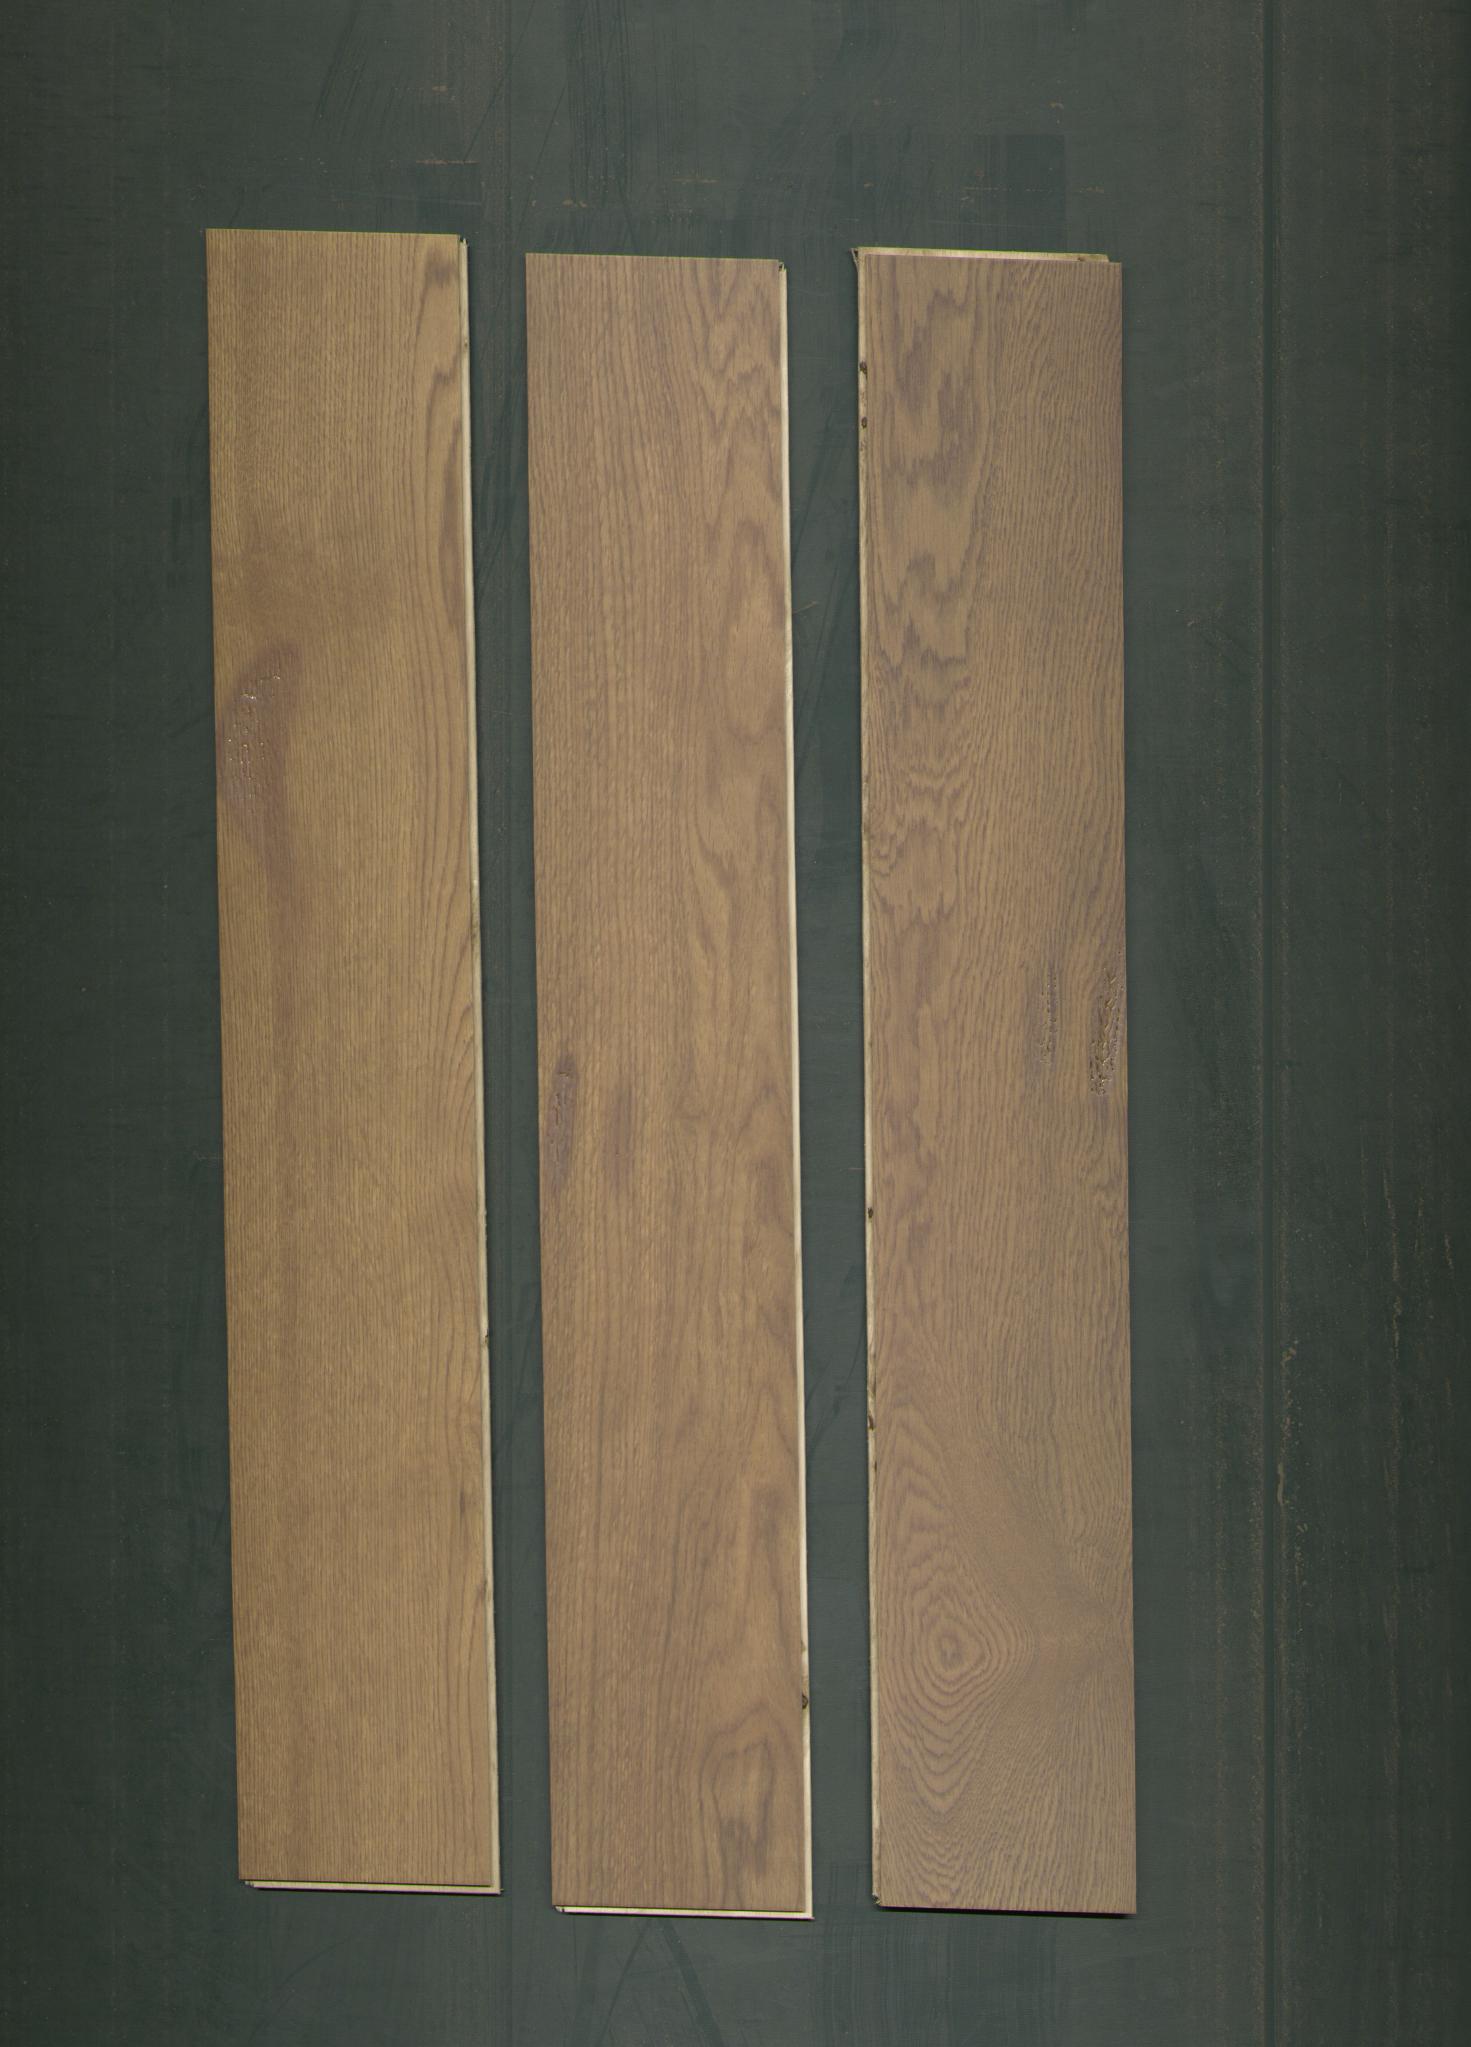
Label: mixers